2020 European Ladies' Team Championship

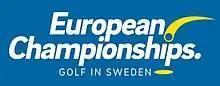

The 2020 European Ladies' Team Championship took place 9–12 July at Upsala Golf Club, in Uppsala, Sweden. It was the 37th women's golf amateur European Ladies' Team Championship.